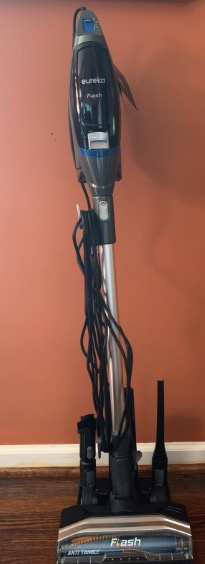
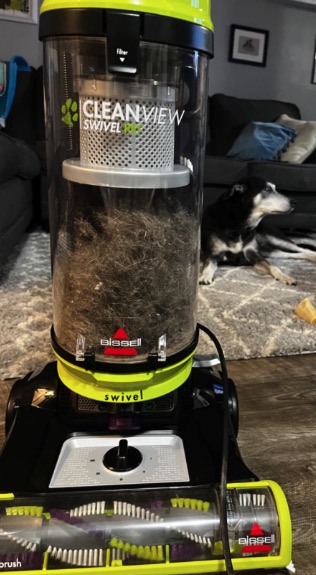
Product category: items_vacuum
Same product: no